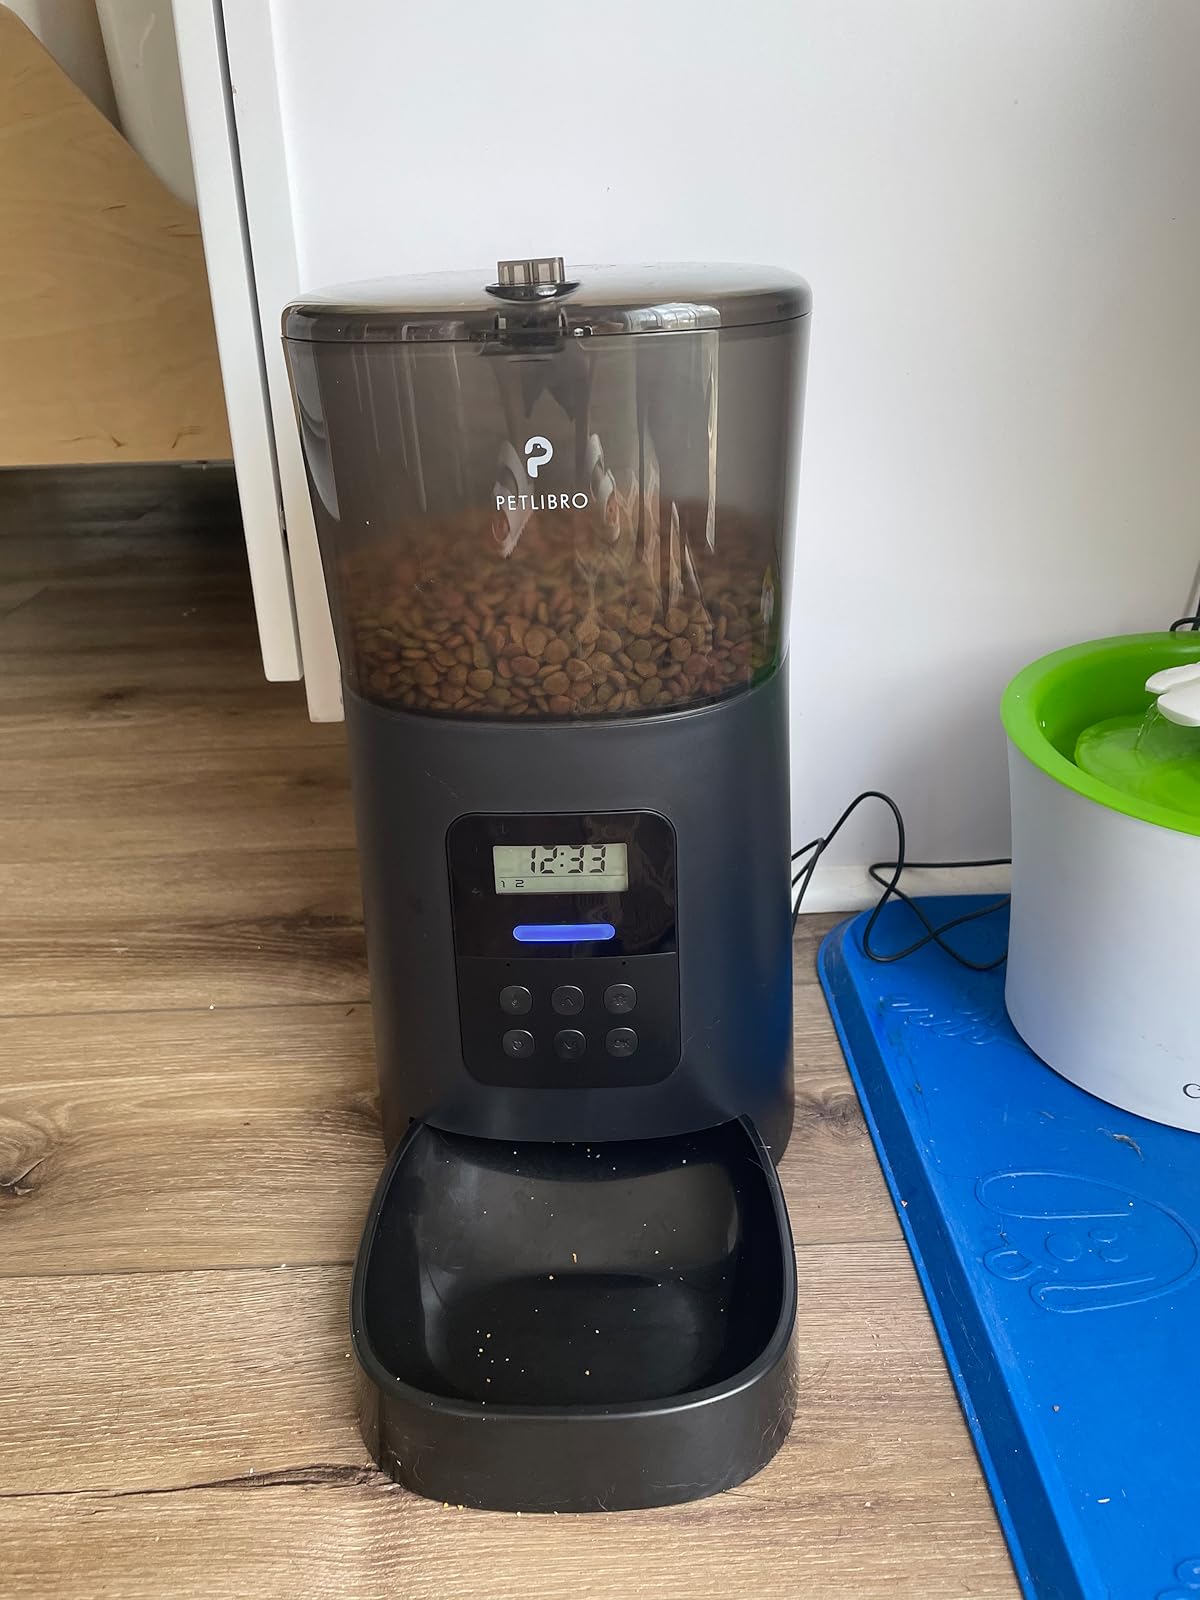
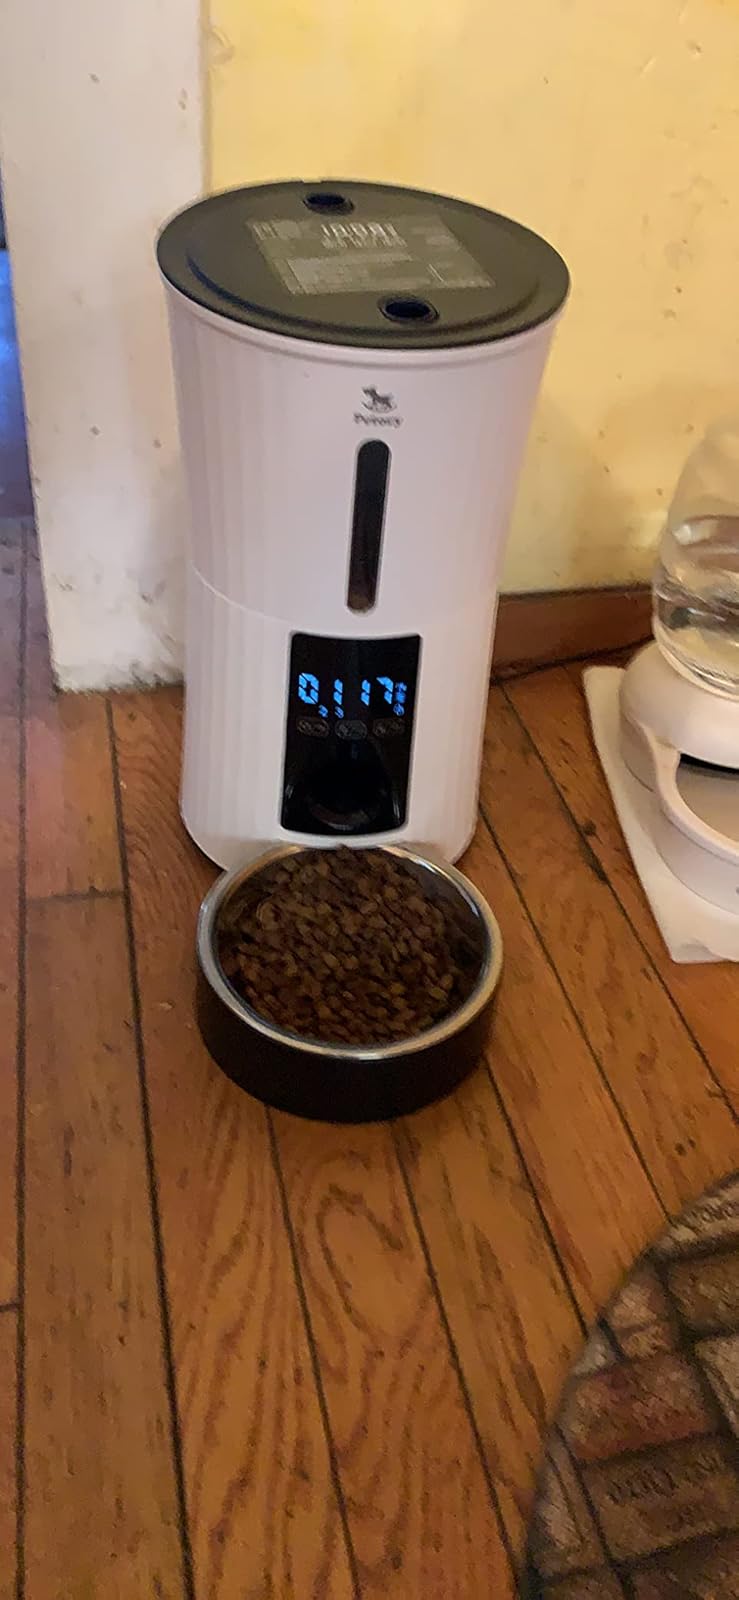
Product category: items_feeder
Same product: no